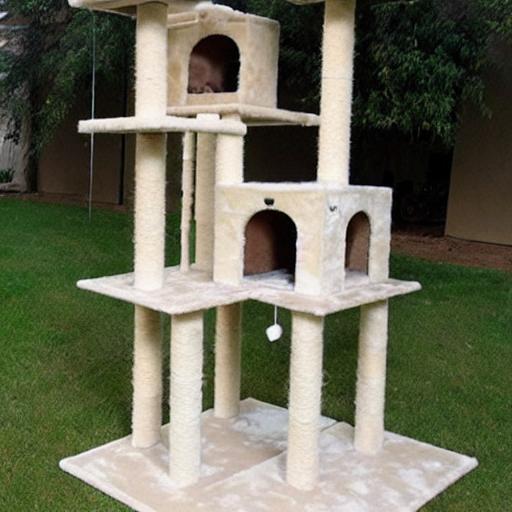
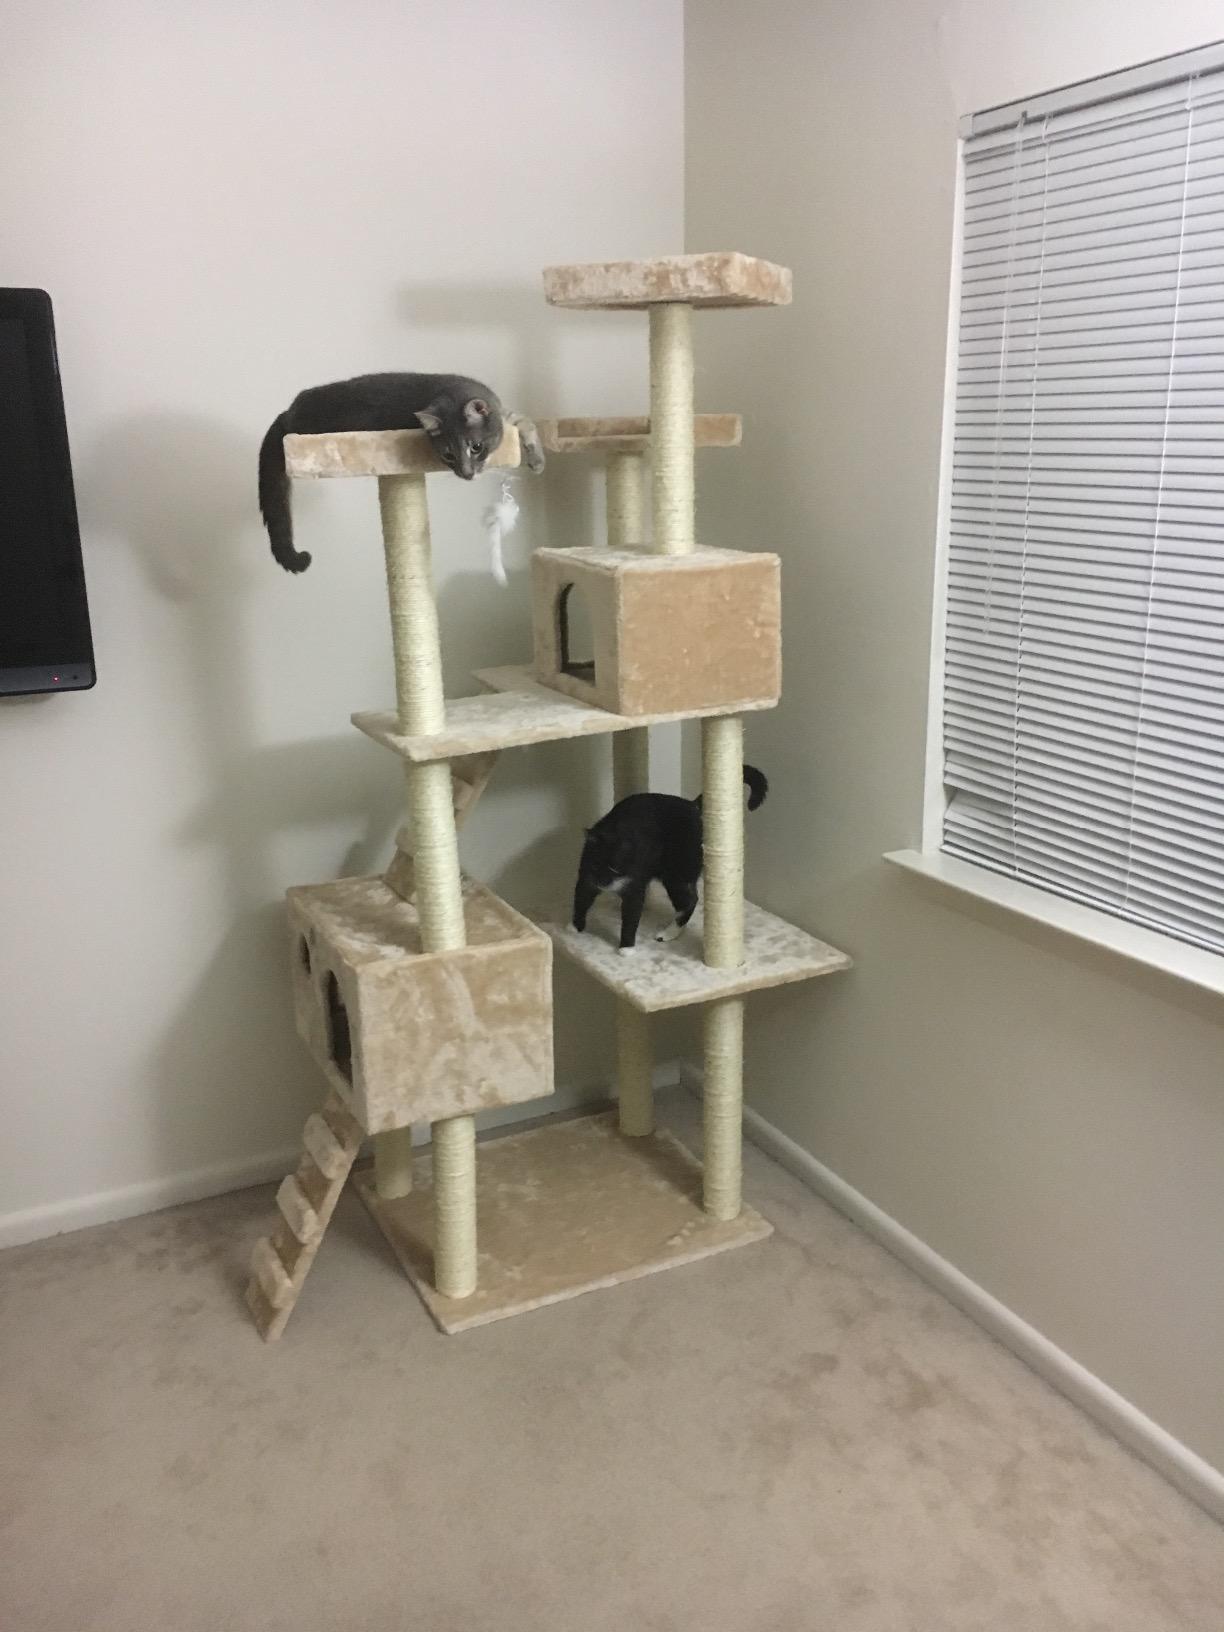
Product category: items_cat tree
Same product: no